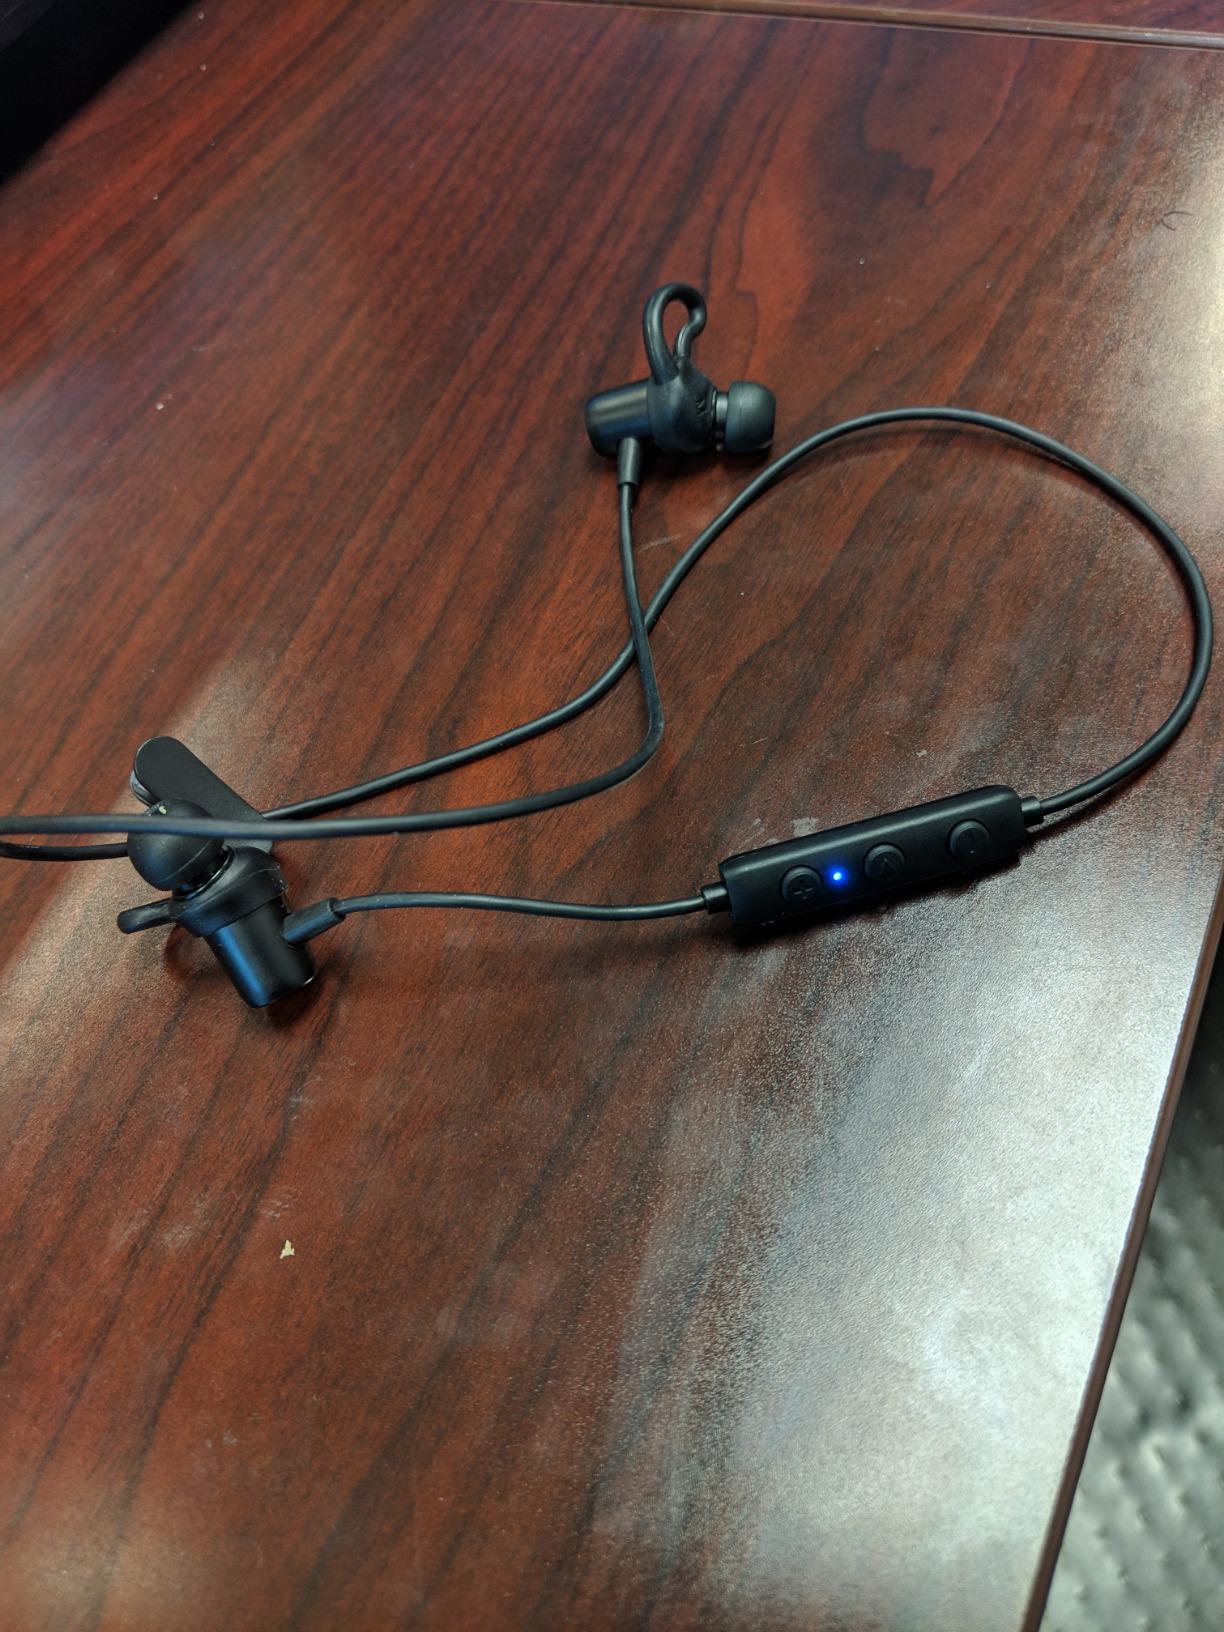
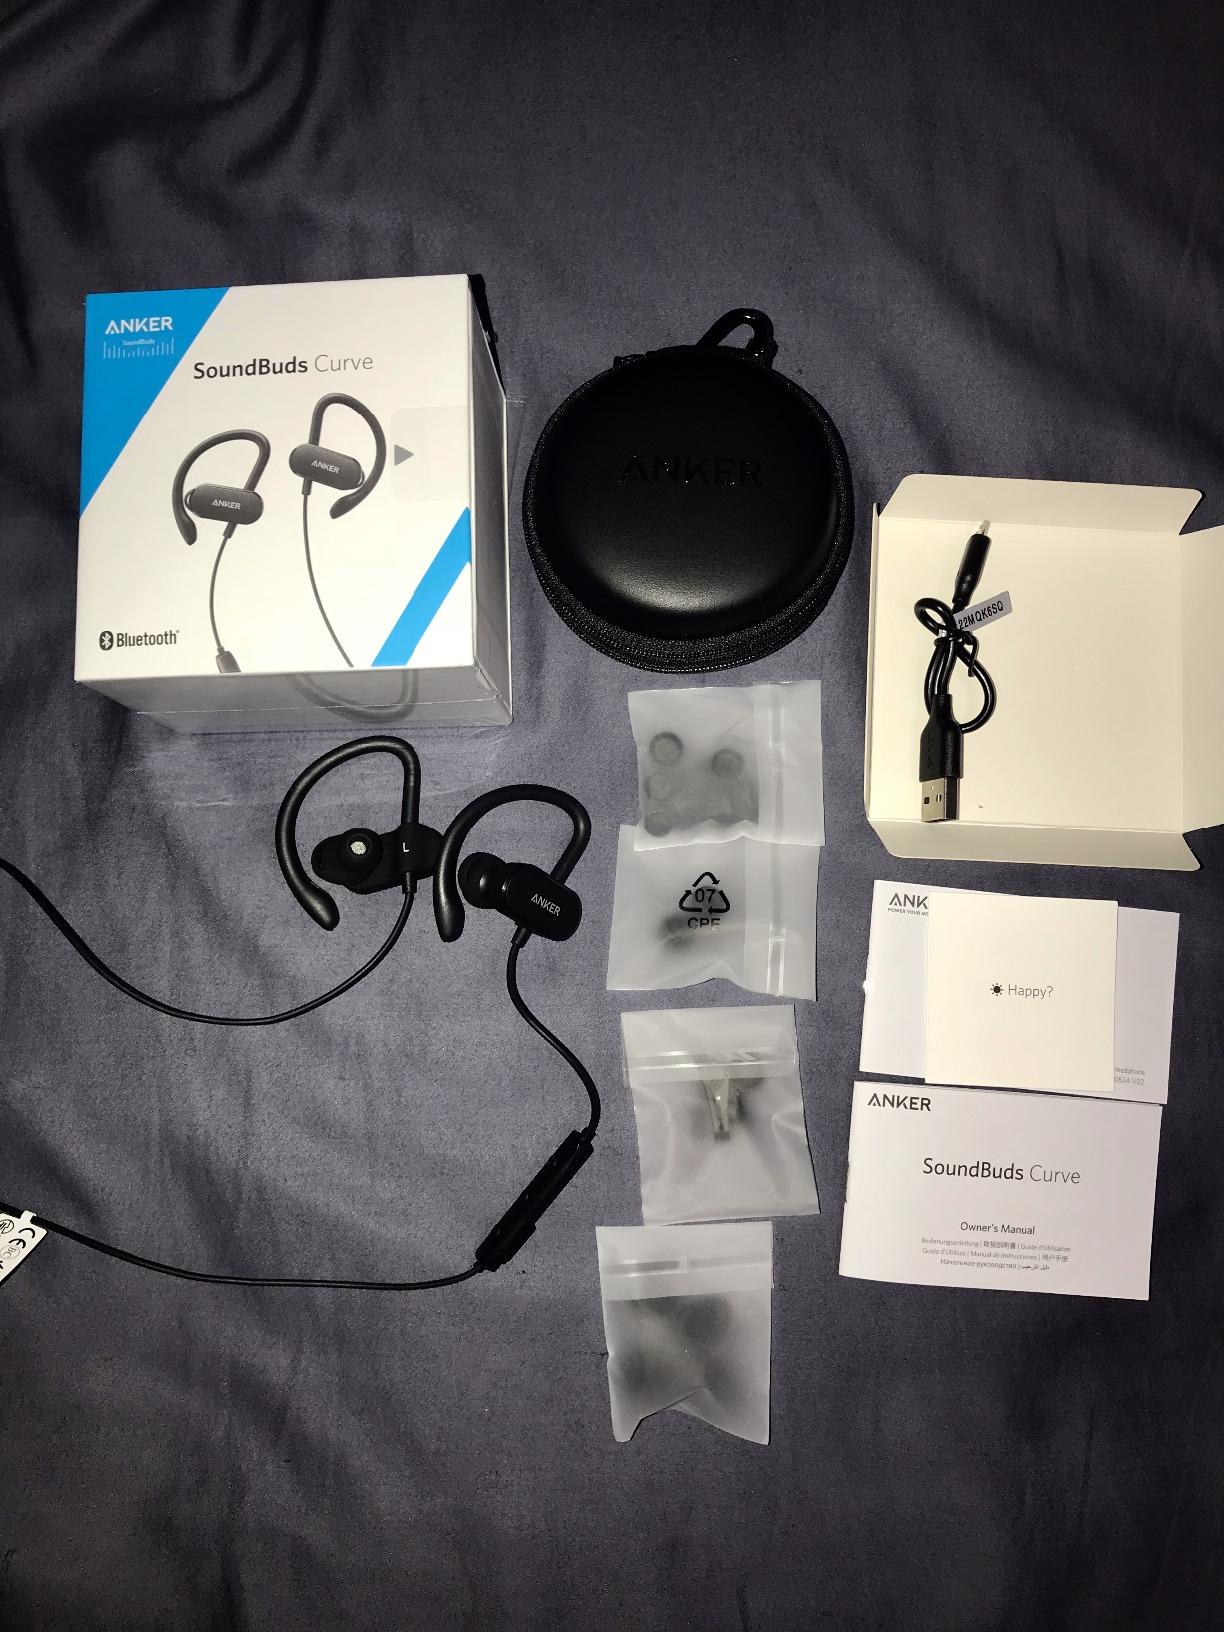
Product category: headphones
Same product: no